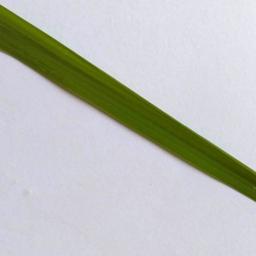
Label: Rice___Healthy